Ștefan Birtalan

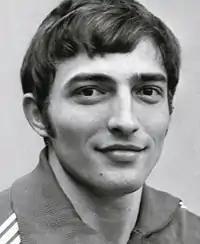
Birtalan in the 1970s-80s

Ştefan Birtalan (25 September 1948 – 27 May 2024) was a Romanian handball player, coach and sports official.